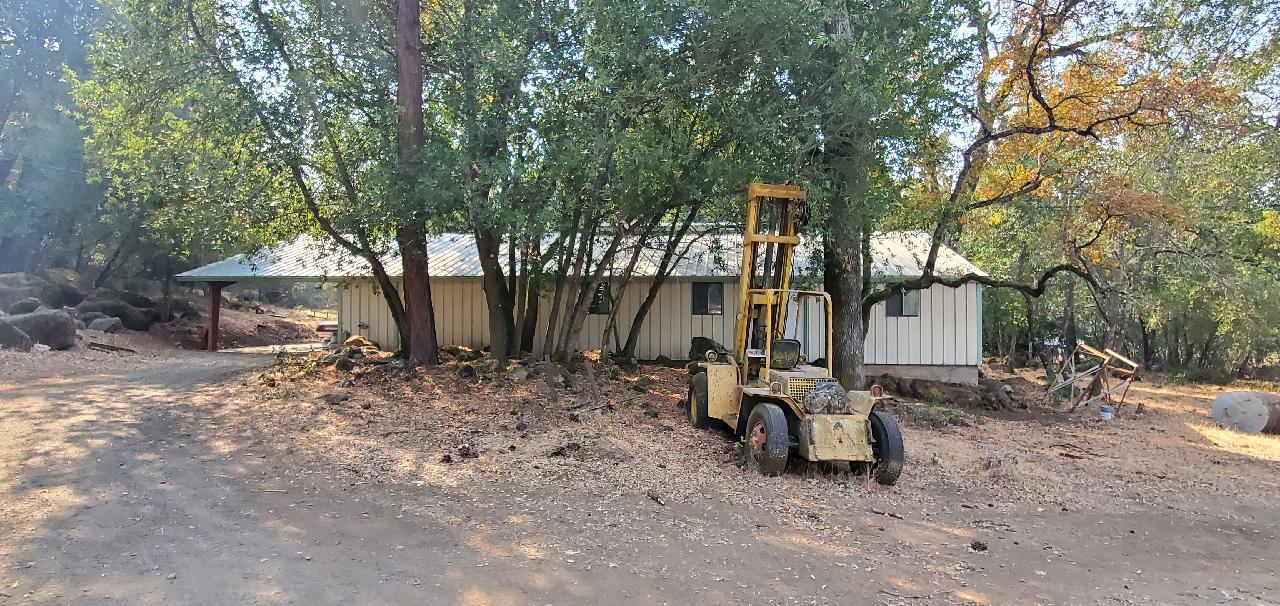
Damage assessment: no_damage